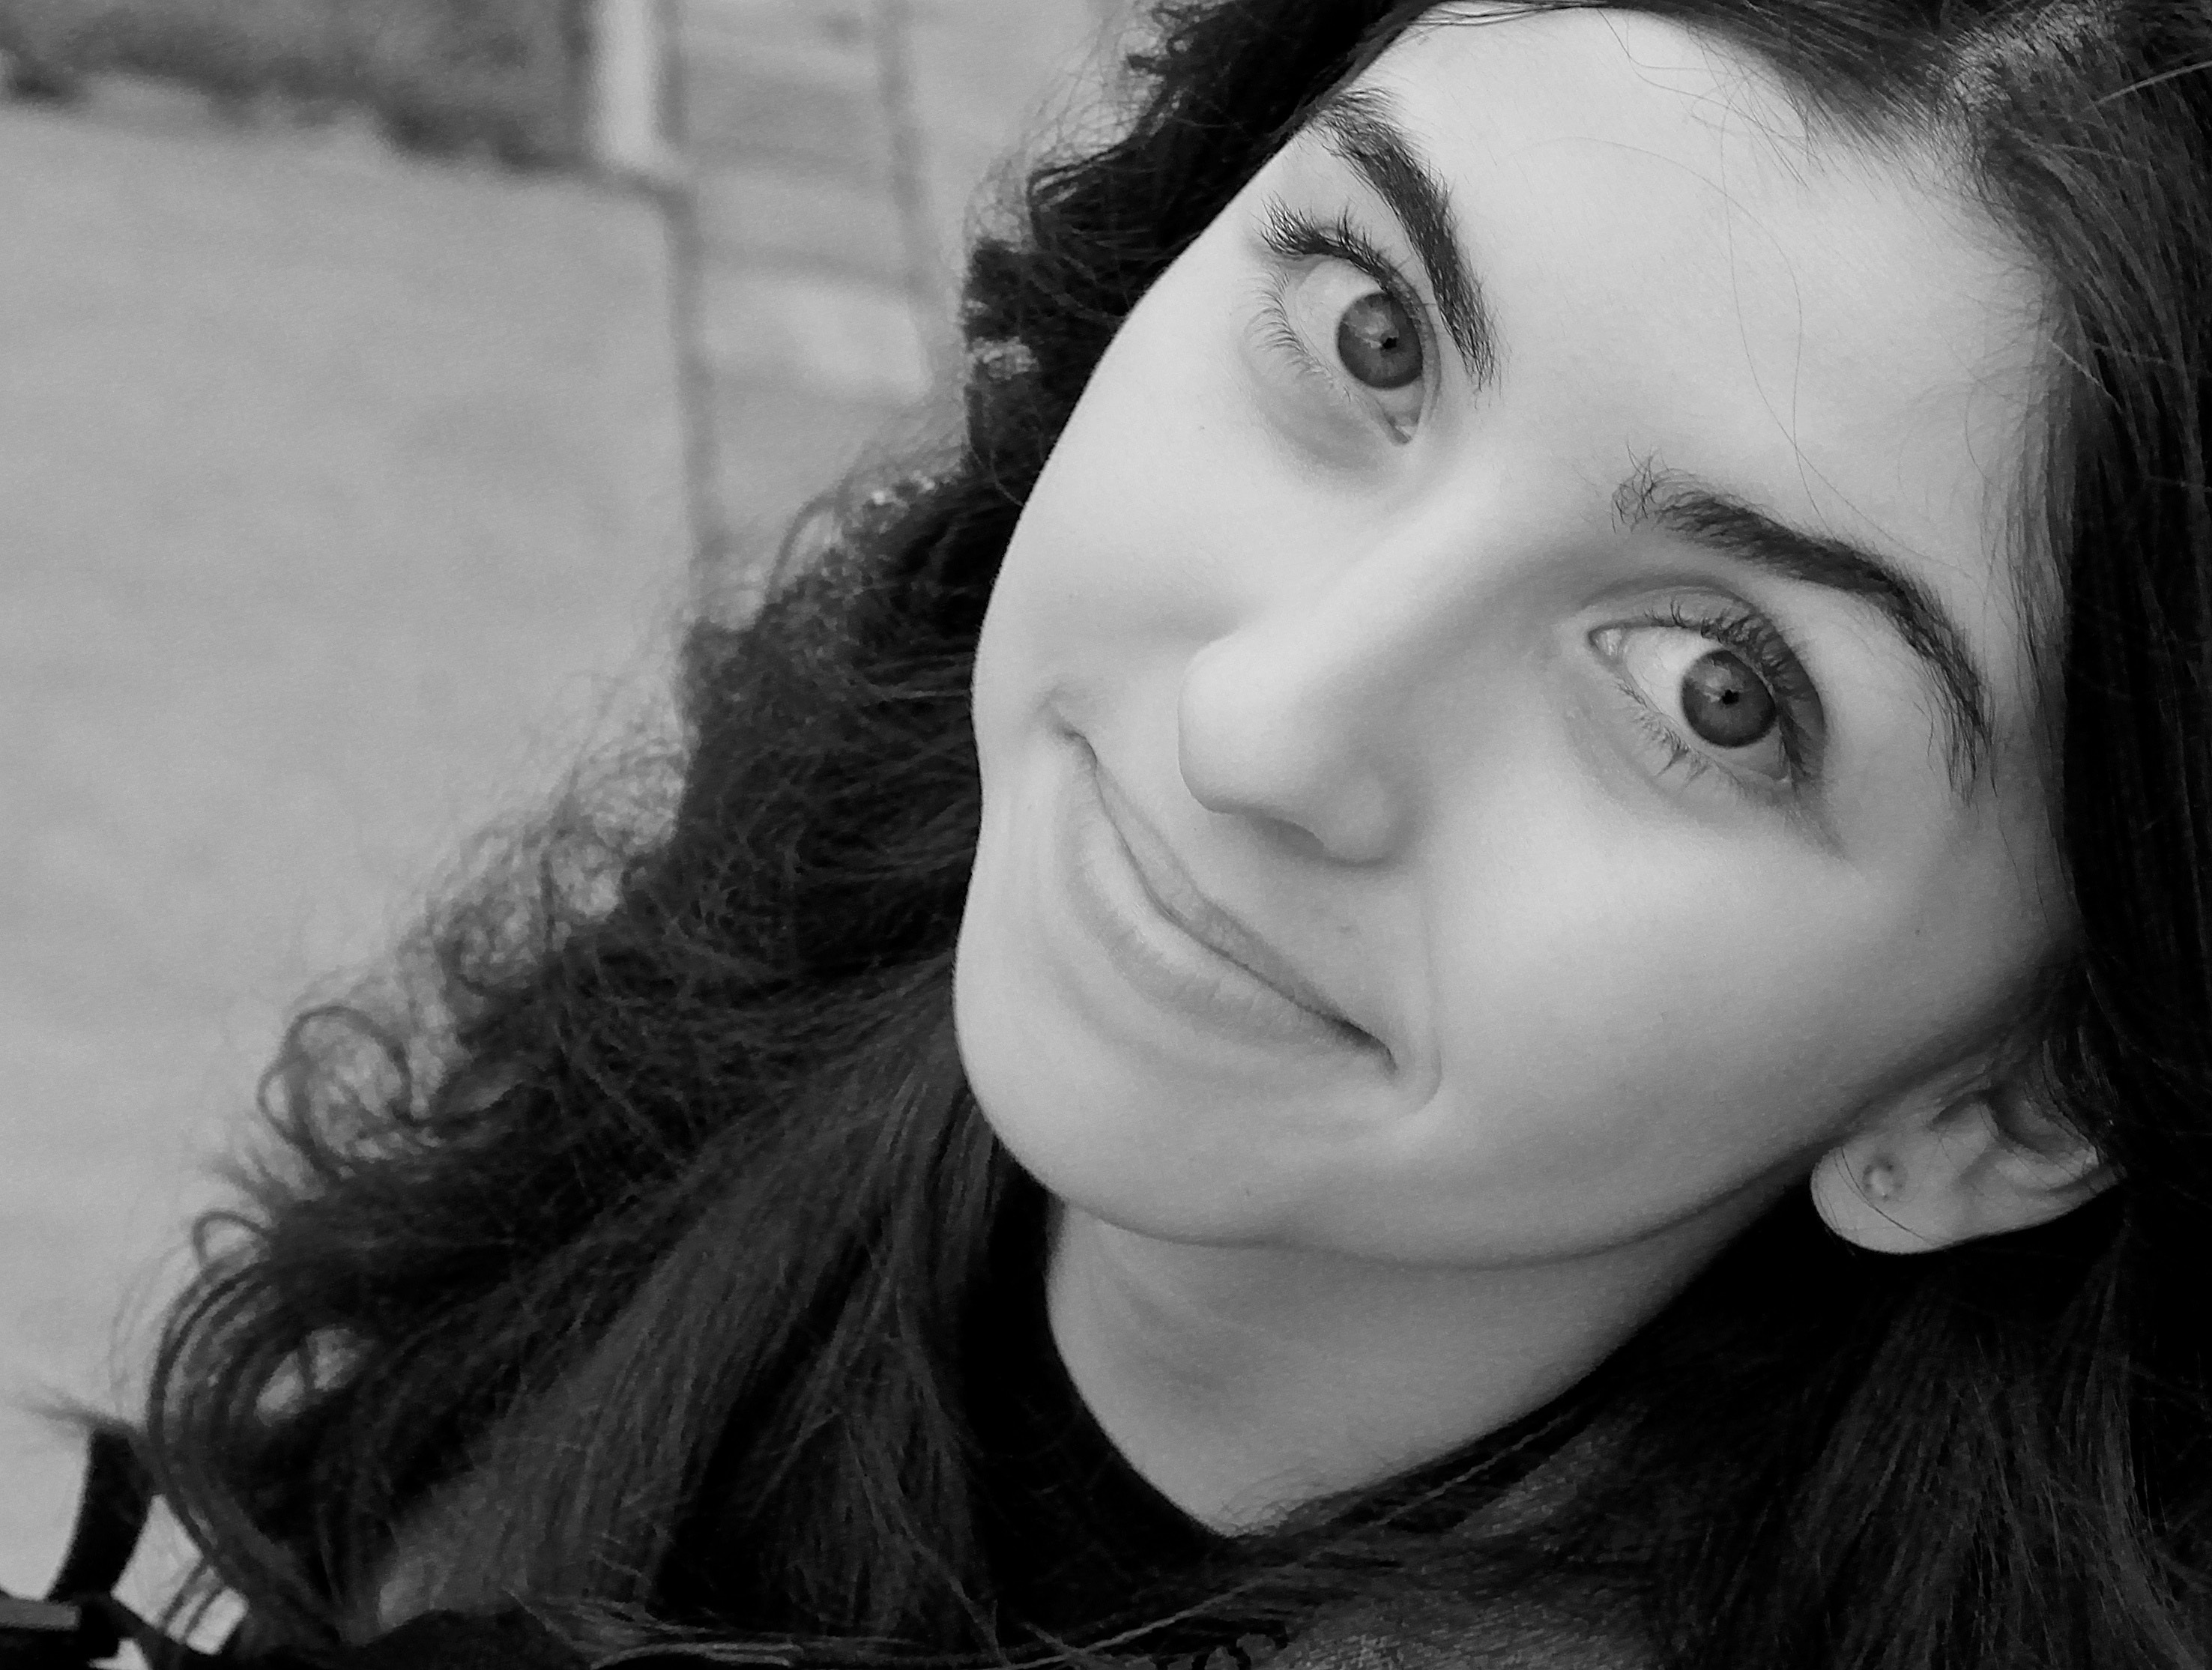
person, black and white, girl, woman, white, photography, portrait, model, black, monochrome, lady, facial expression, smile, close up, face, nose, eyes, eye, head, skin, beauty, organ, emotion, photo shoot, brown hair, monochrome photography, portrait photography